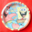
Label: plate